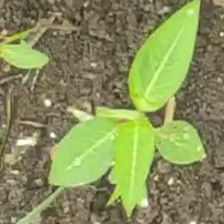
Weed species: Moti_dudhi(Euphorbia_geneculata_L)